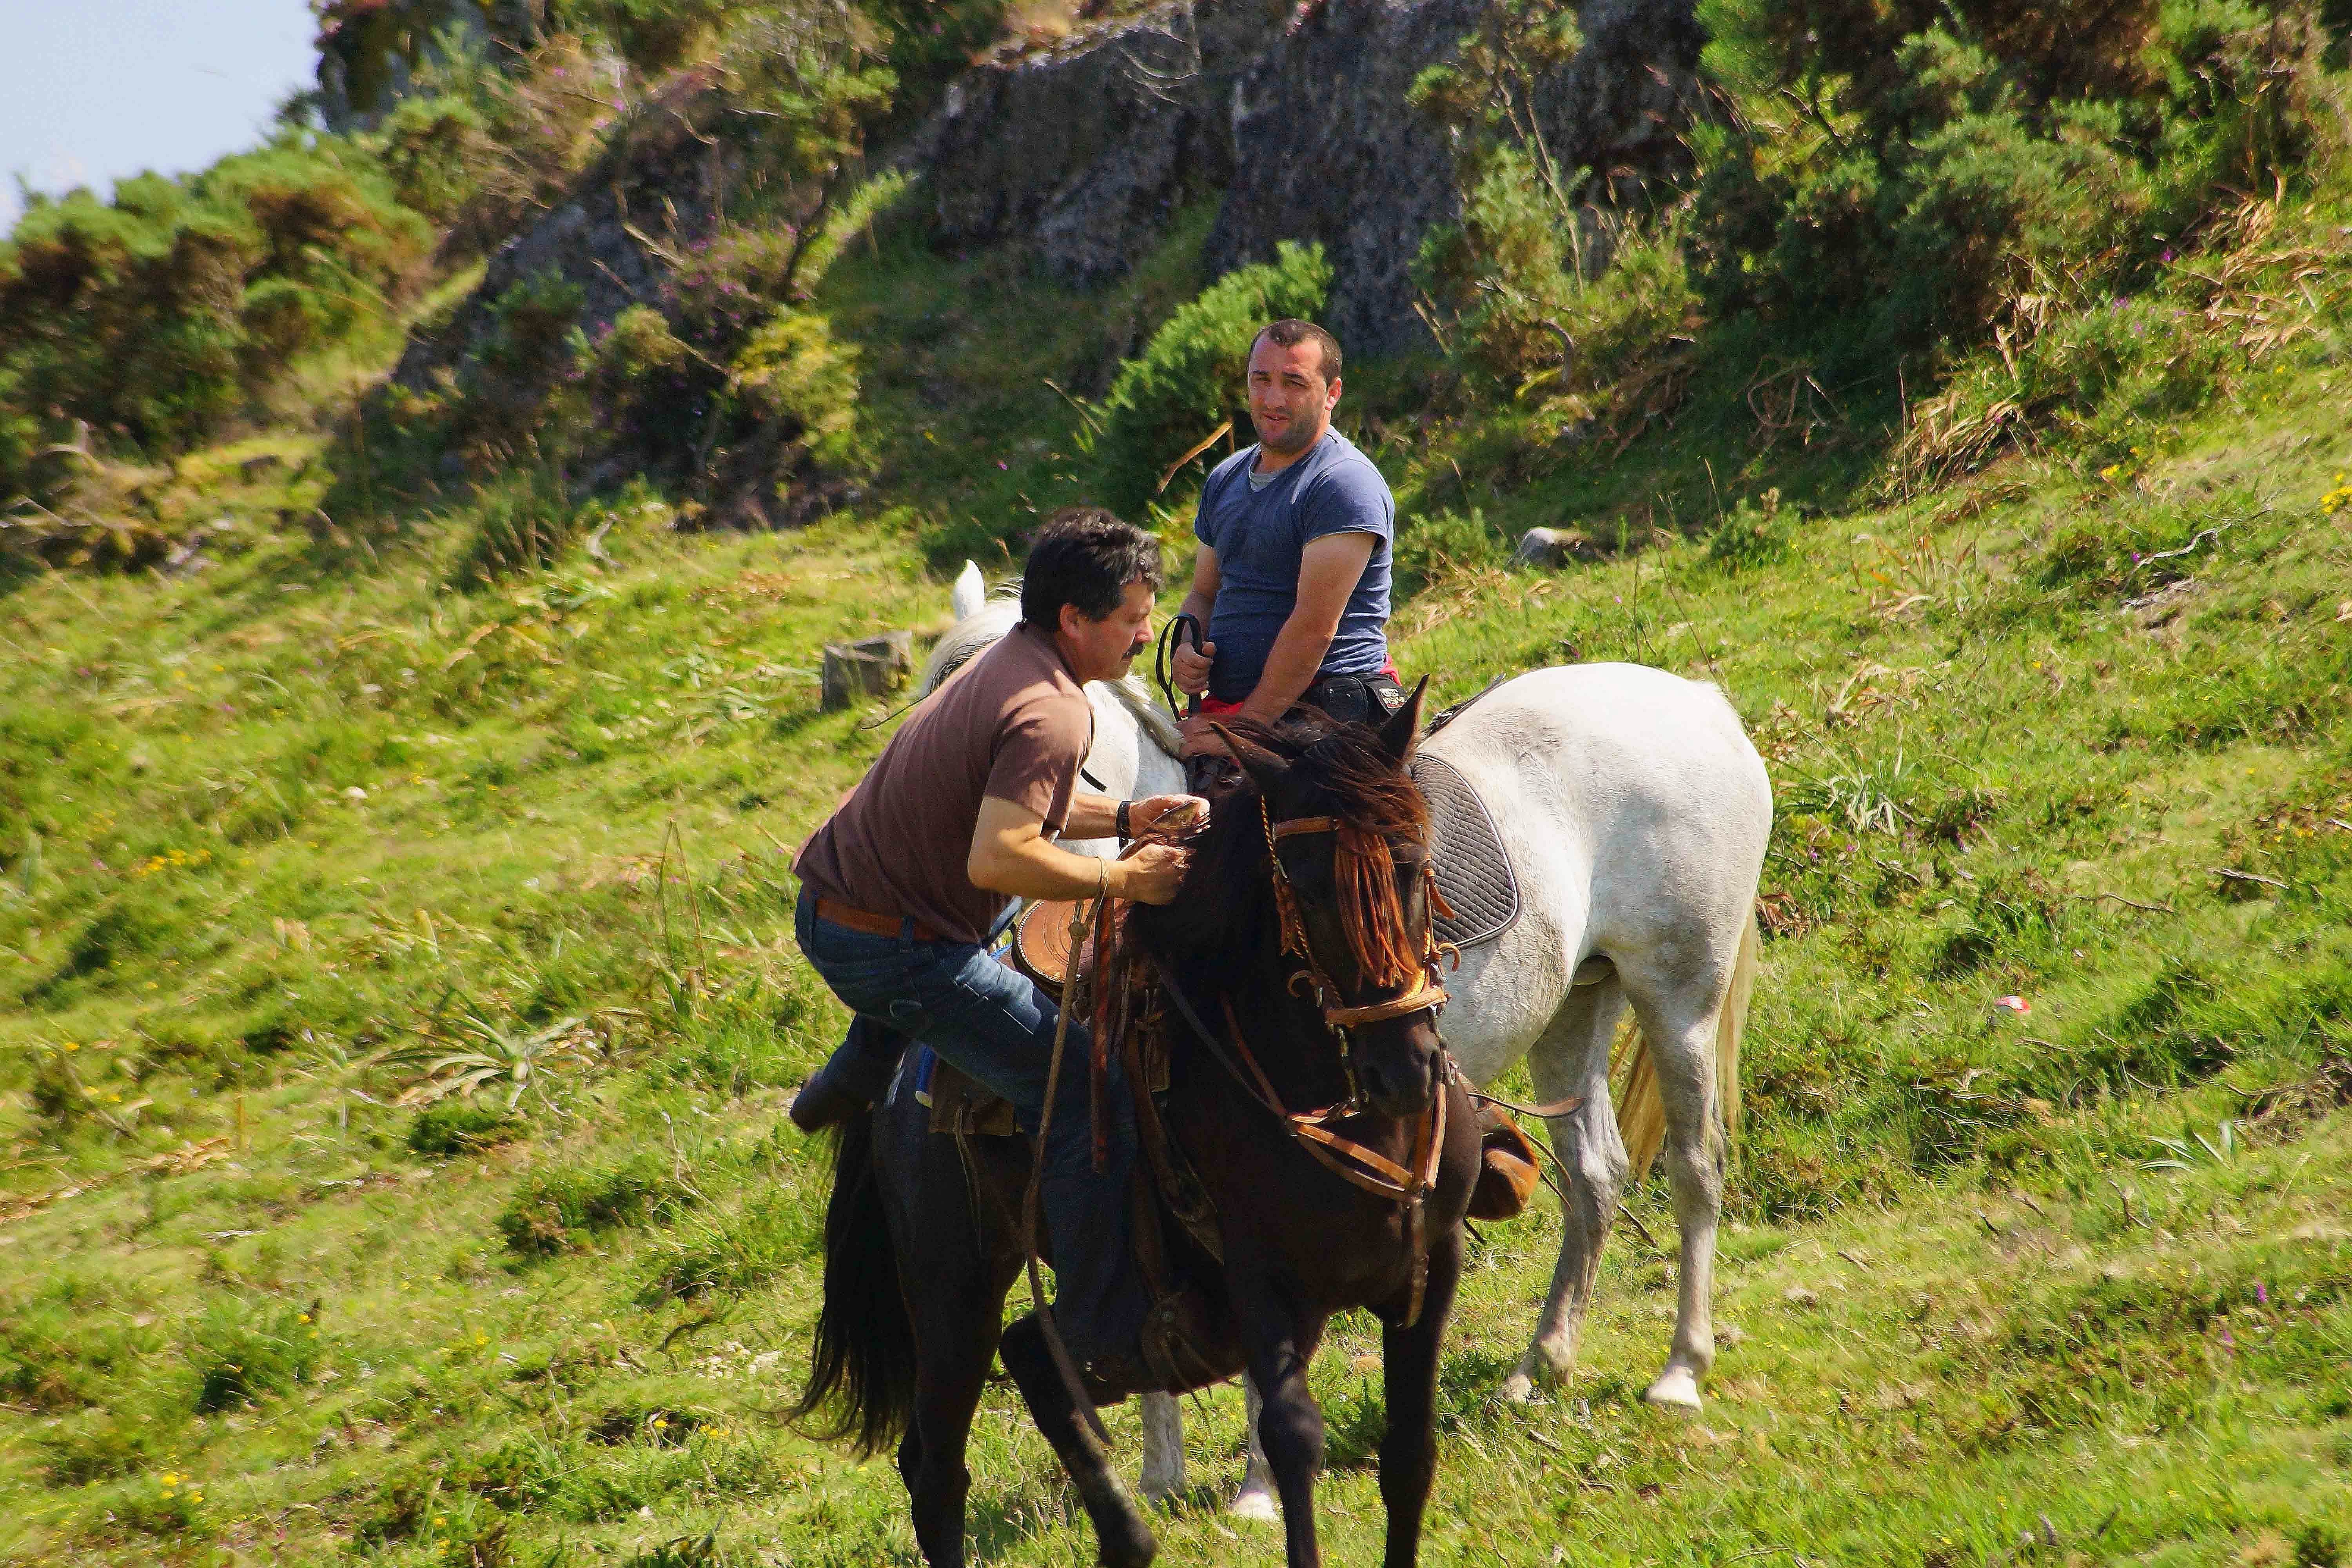
pasture, ranch, horse, spain, mare, galicia, pontevedra, espana, ggl1, gaby1, varios, some, alama, sonyslta77v, tamrom55200, romer a, santamari a, equestrianism, pack animal, trail riding, horse like mammal, animal sports, equestrian sport, endurance riding